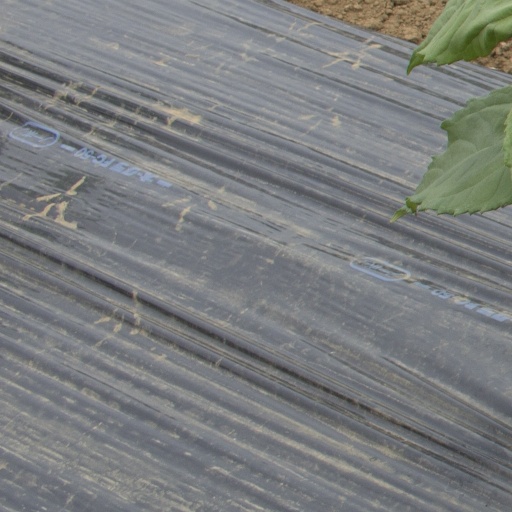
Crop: Jerusalem artichoke